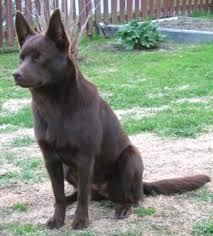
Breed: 209-n000049-kelpie